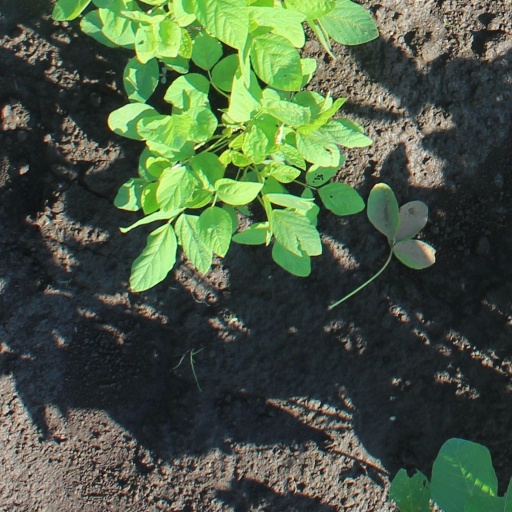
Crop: soybean